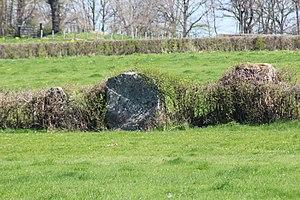
Alignements du Camp de la Justice, Autun.
Les alignements du Camp de la Justice, ou Champ de la Justice, sont des alignements mégalithiques situés à Autun dans l'ancienne commune de Saint-Pantaléon.
Saint-Pantaléon est une ancienne commune française du département de Saône-et-Loire. Le 15 juillet 1973, la commune est absorbée par la commune d'Autun.
Ce tableau présente la liste de tous les monuments historiques classés ou inscrits dans la ville d'Autun, Saône-et-Loire, en France.